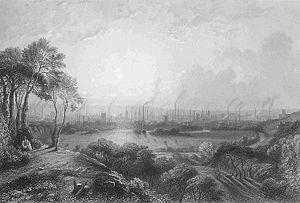
Les Corn Laws étaient une série de textes réglementaires adoptés au Royaume-Uni entre 1773 et 1815 pour encadrer le commerce des céréales avec l'étranger. On désigne cependant le plus souvent par ce terme le dernier de ces textes, le Corn Law Act de 1815, qui interdisait toute importation de céréales lorsque les cours passaient en dessous d'un certain seuil.
École de Manchester ou libéralisme manchestérien ou philosophie de Manchester est une expression utilisée au début du XXᵉ siècle par Élie Halévy et A.V. Dicey à la suite de Ferdinand Lassalle pour désigner un libéralisme de laissez-faire. L’École de Manchester désigne aussi un groupe d’hommes à qui l’on doit l’abolition des Corn Laws et l'adoption du libre-échange par la Grande-Bretagne après 1846.